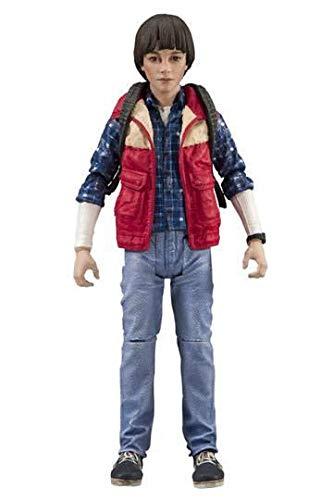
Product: McFarlane Toys Stranger Things Series 3 Will Byers Action Figure
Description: Figure is featured in iconic red bubble vest outfit worn by will Byers in the Netflix original series stranger things.
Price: $23.89
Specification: ProductDimensions:3x10x8inches|ItemWeight:4.8ounces|ShippingWeight:5ounces(Viewshippingratesandpolicies)|ASIN:B07CJ2LWN9|Itemmodelnumber:13028|Manufacturerrecommendedage:12yearsandup